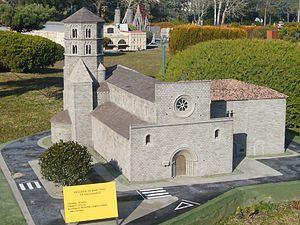
Catalunya en Miniatura est un parc de miniatures ouvert en 1983 à Torrelles de Llobregat, à 17 km de Barcelone. D'une superficie de 60 000 mètres carrés dont 35 000 mètres carrés dédiés aux maquettes, il s'agit d'un des plus grands parcs miniatures. Il présente des modèles réduits de 147 ouvrages de l'architecture calatane et majorcaine, dont les œuvres d'Antoni Gaudí.